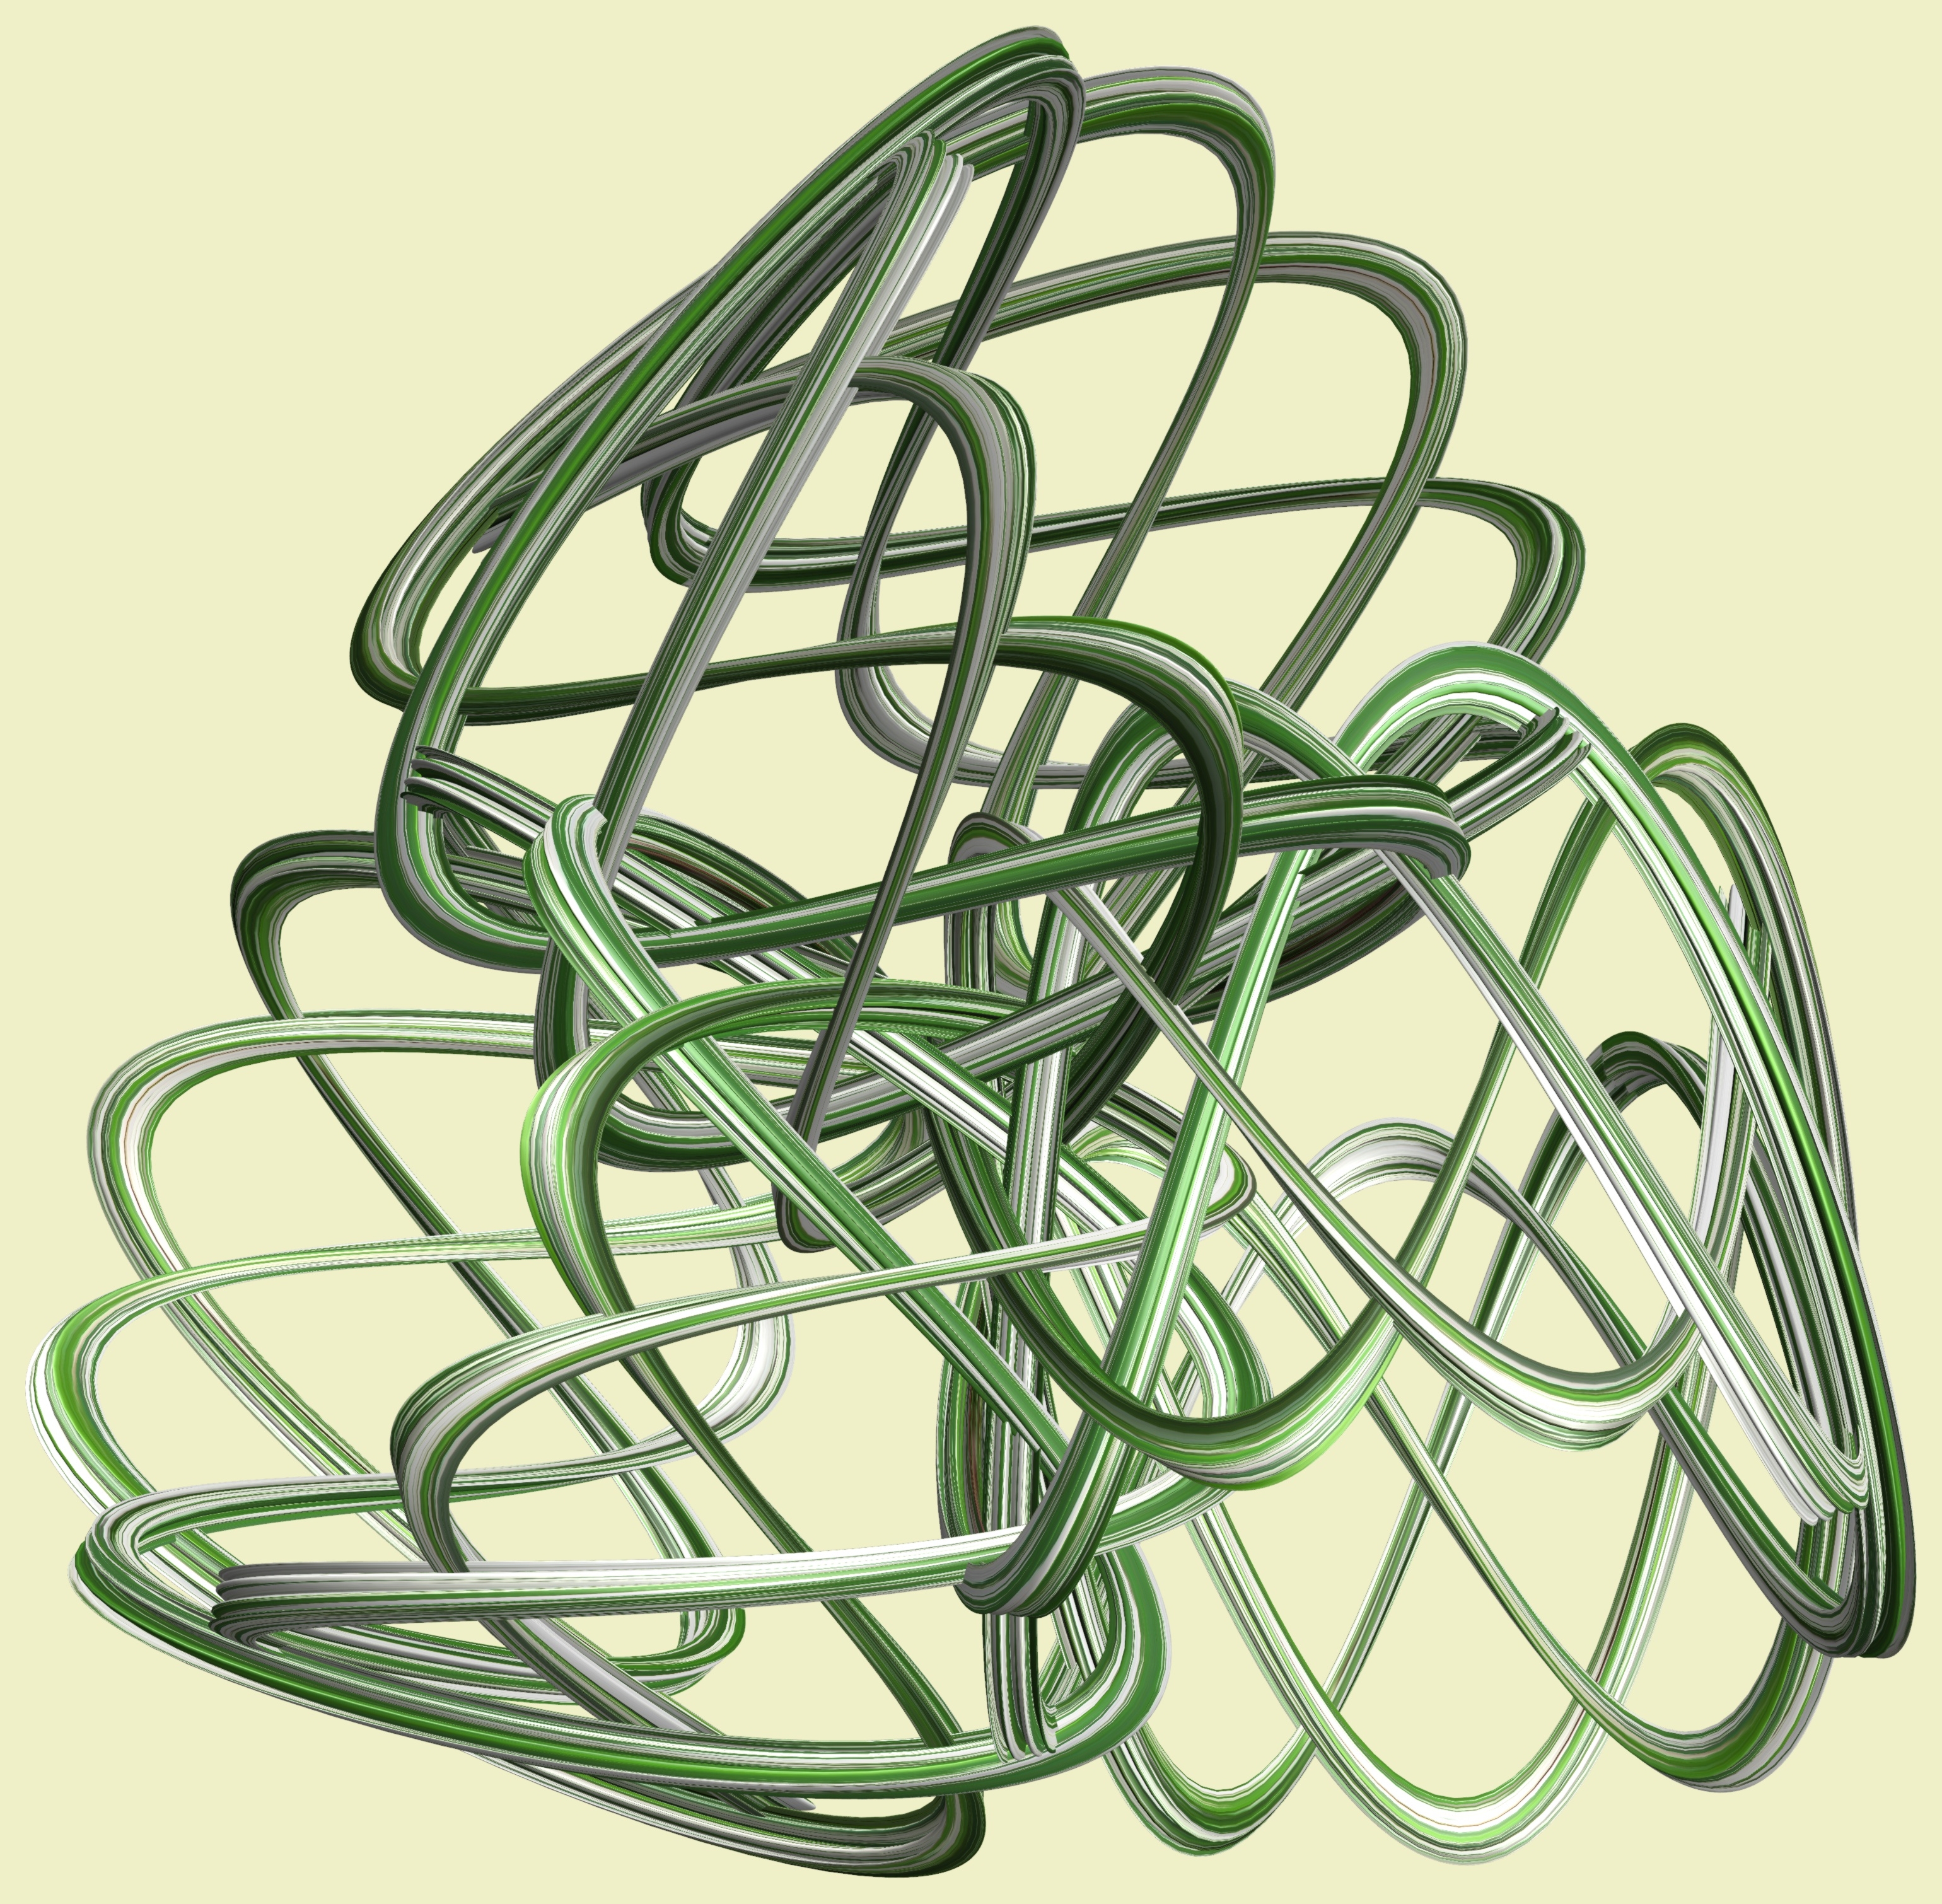
structure, wheel, texture, horn, pattern, green, furniture, design, symmetry, 3d, graphic, iron, knot, torus, mathematica, cg, parametricplot3d, code, program, algorithm, mapping, brass instrument